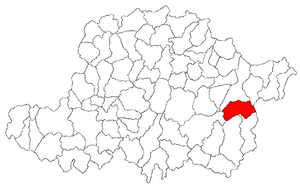
Brazii ou Brazi est une commune du județ d'Arad, Roumanie qui compte 1 155 habitants.